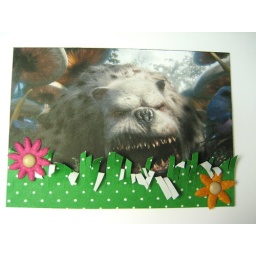
swap-bot, group: Alice in WonderlandThe green polka dot part is supposed to be grass :)